A Woman Is a Weathercock

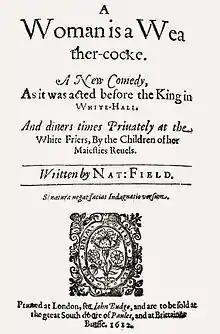
Title-page from the quarto published in 1612

A Woman is a Weathercock is a comedy by the English actor and dramatist Nathan Field, first performed c1609/1610 by the Children of the Queen's Revels at the Whitefriars indoor playhouse in London. It was the first play written by Field, who was aged around 22 at the time and for nearly a decade previously had been the star player of the company of boy actors.